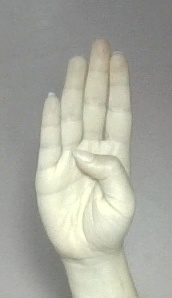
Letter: kaaf